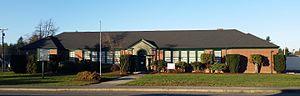
Rochester est une ville américaine située dans l 'État de Washington et le Comté de Thurston.